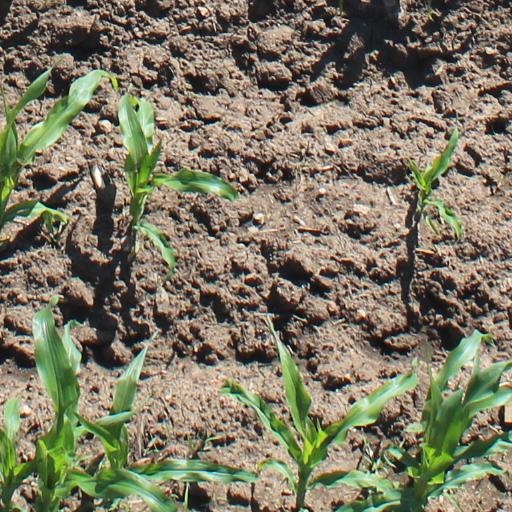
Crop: maize; corn